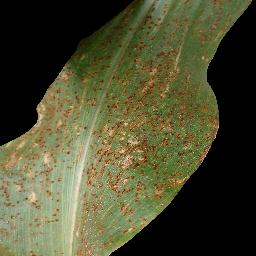
Label: Corn_(Maize)___Common_Rust